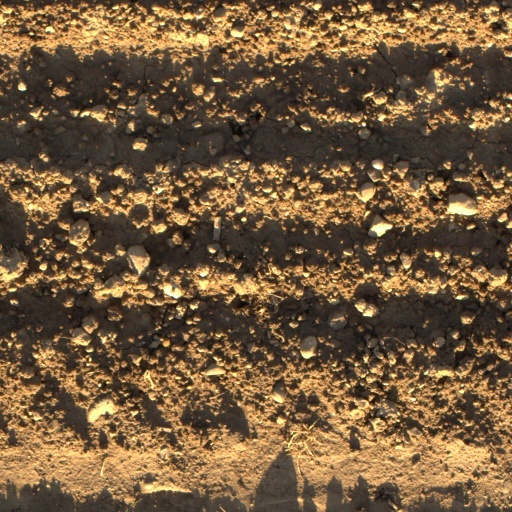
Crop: wheat